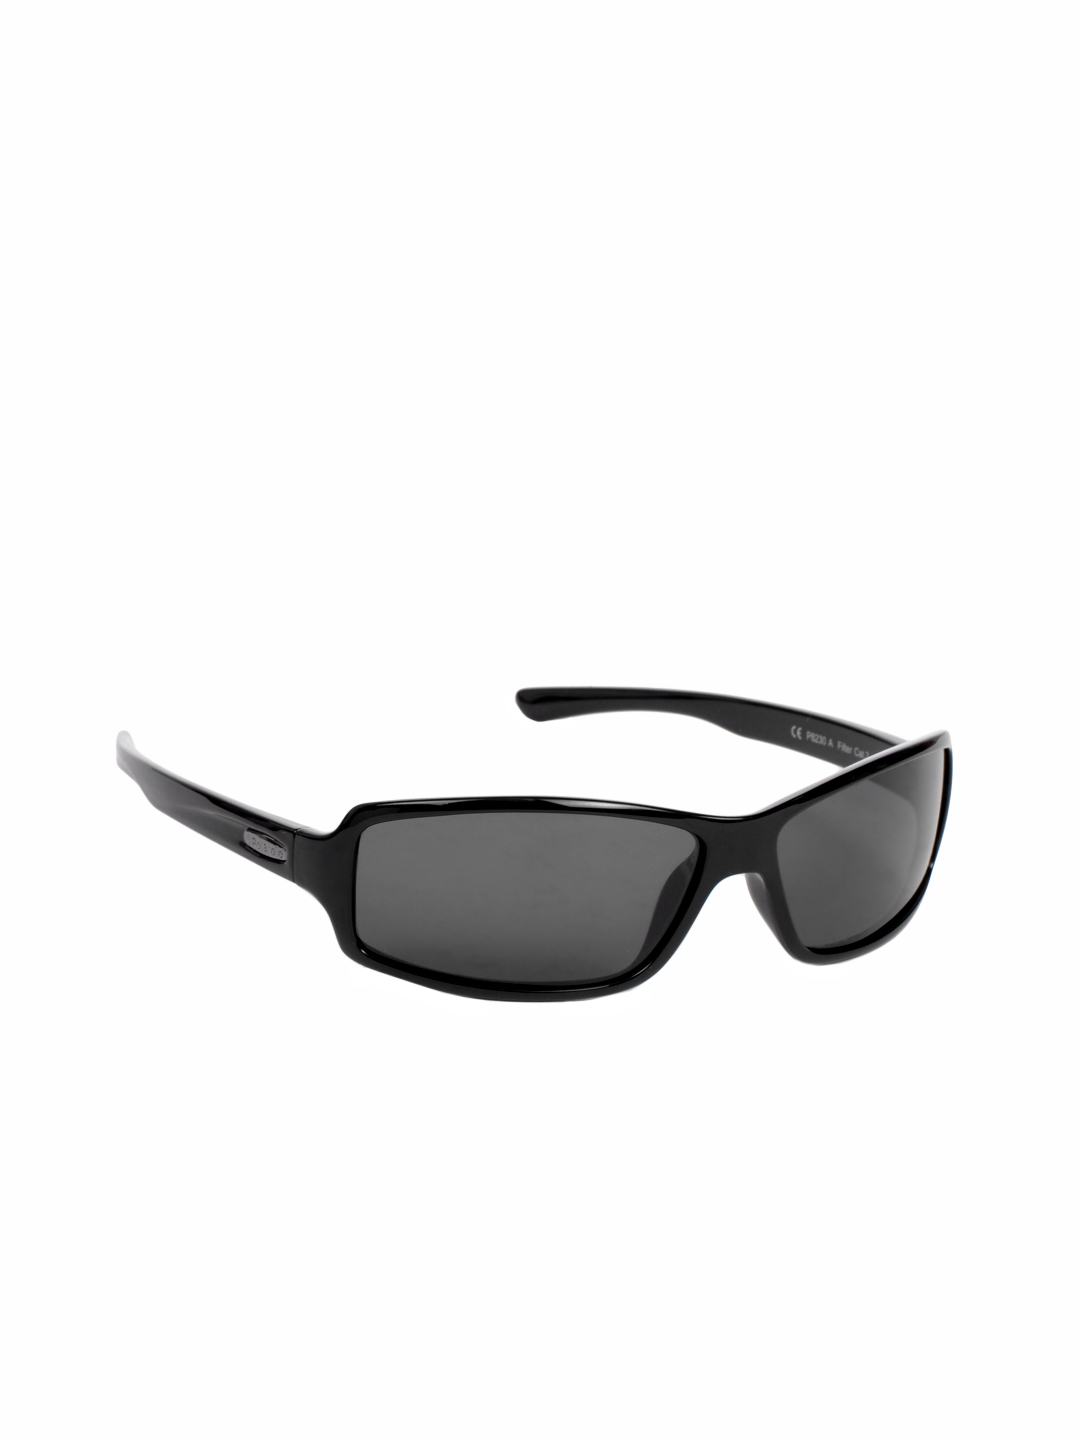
Polaroid Unisex Black Sunglasses
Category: Accessories / Eyewear / Sunglasses
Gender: Unisex
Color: Black
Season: Winter 2016
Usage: Casual